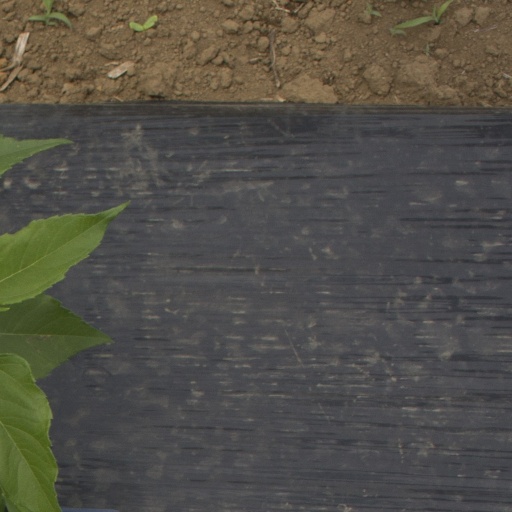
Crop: Jerusalem artichoke